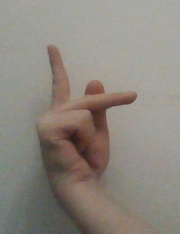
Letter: dha